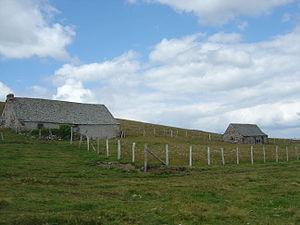
Burons du Puy de Gudette
Le laguiole, parfois appelé fourme de Laguiole, est un fromage au lait de vache cru de la région de l’Aubrac. Il doit son nom au bourg de Laguiole dans le département de l'Aveyron. Son nom fait l'objet d'une appellation d'origine contrôlée depuis 1961.
Le puy de Gudette est un sommet de l'Aubrac situé à l'extrémité sud de la commune de Saint-Urcize.